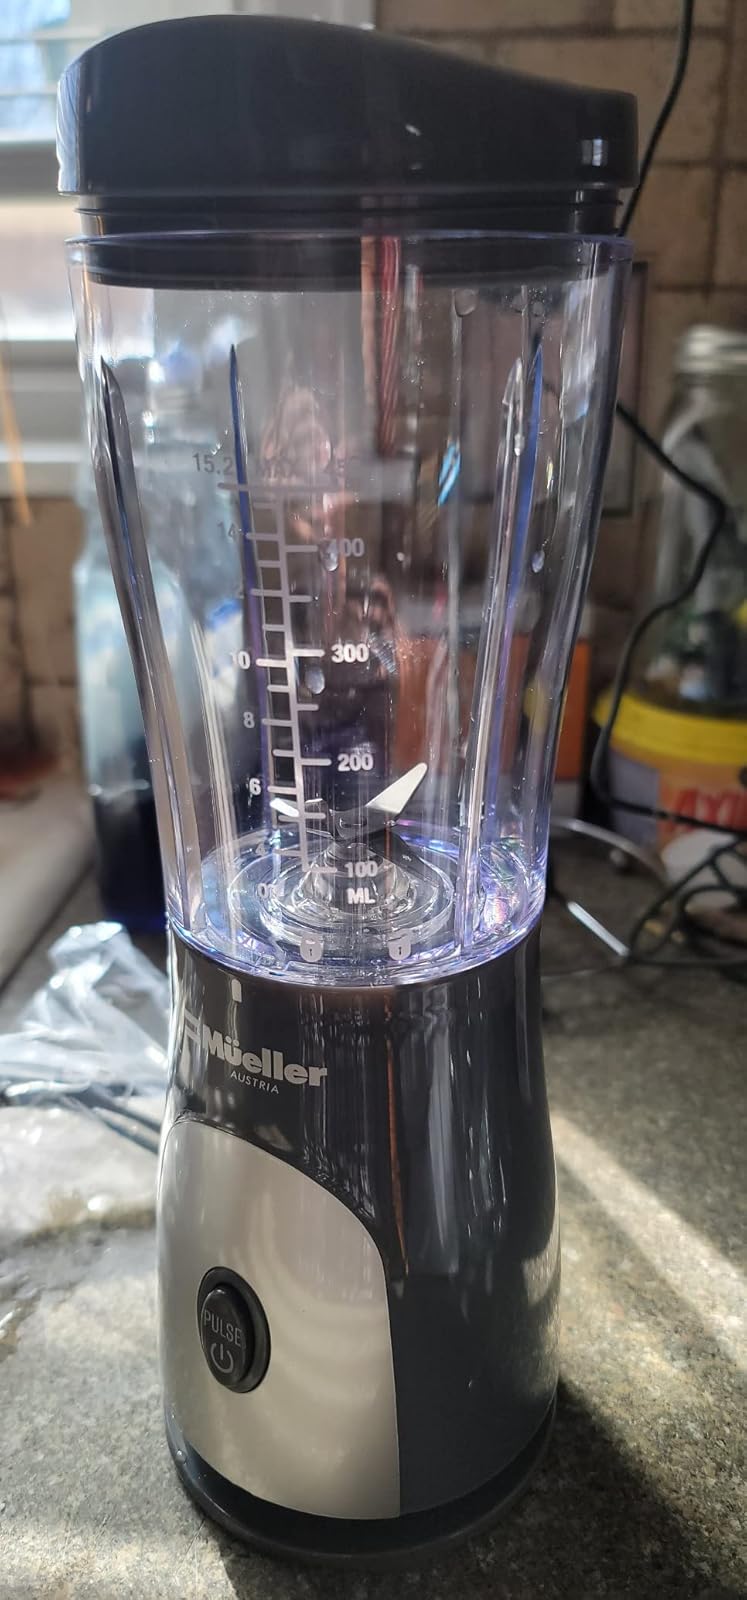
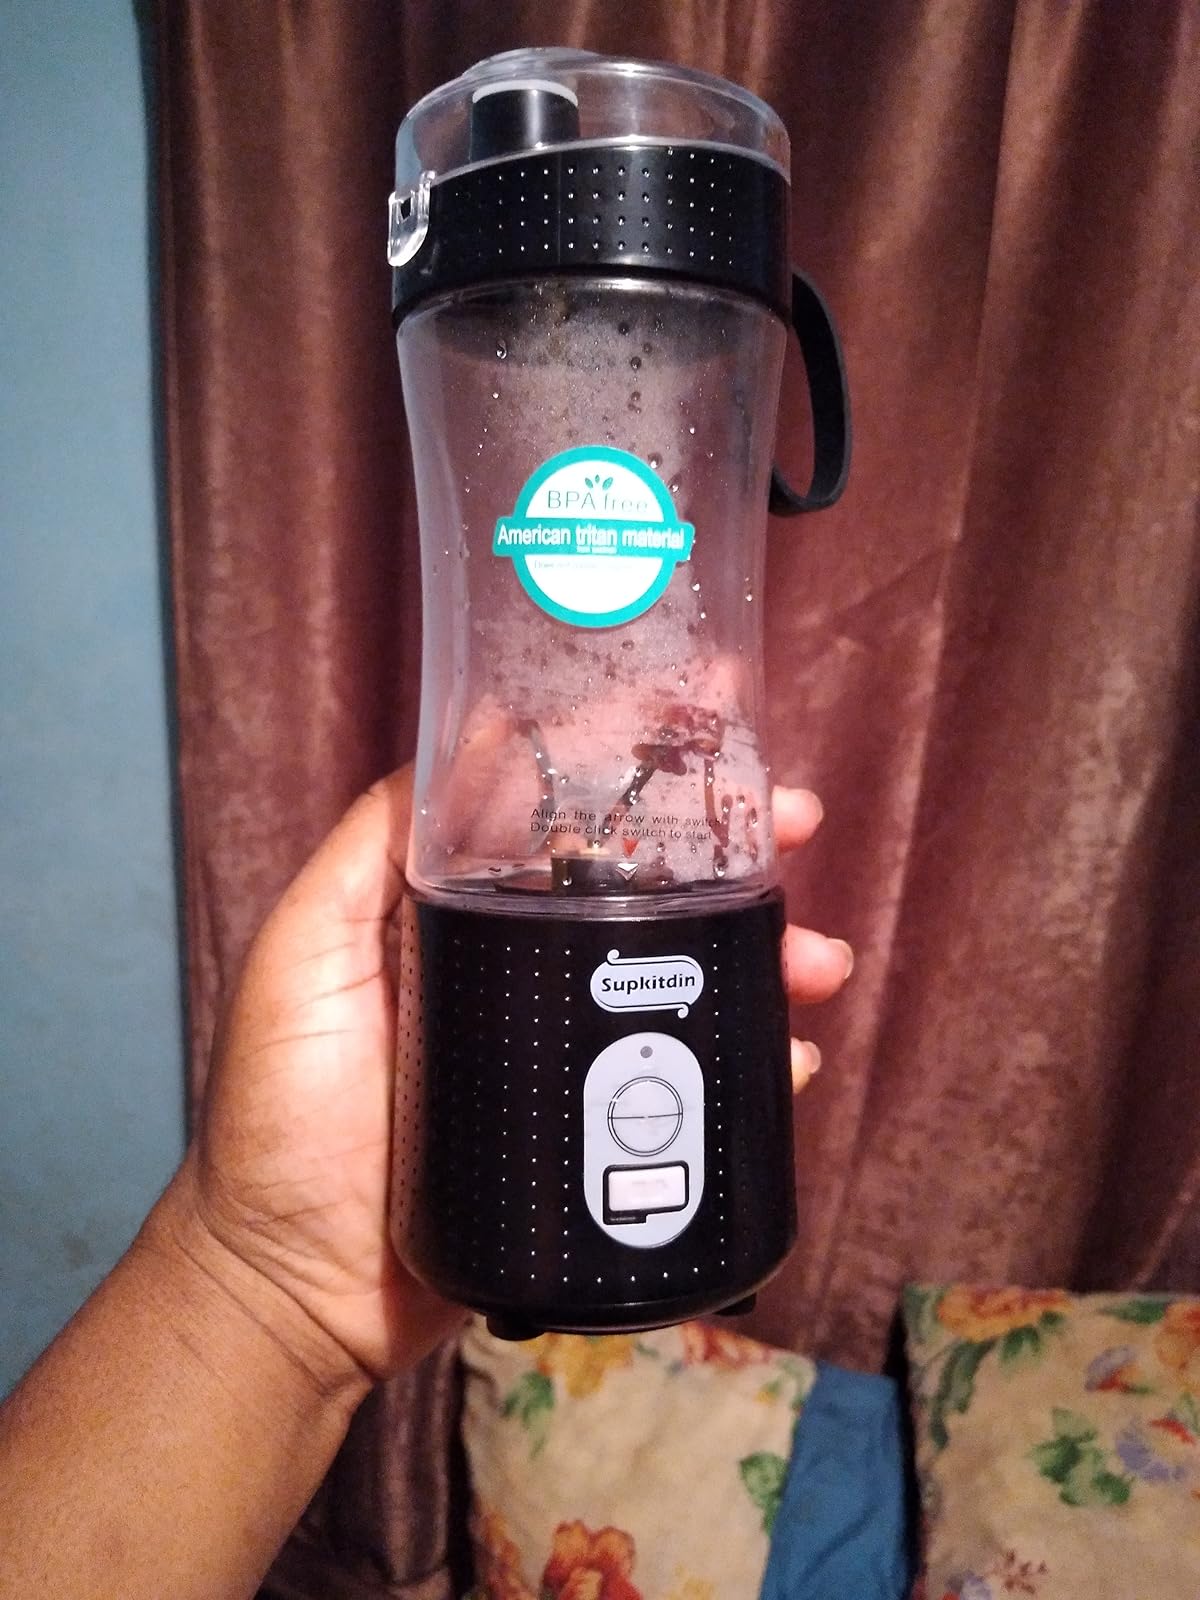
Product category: items_blender
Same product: no